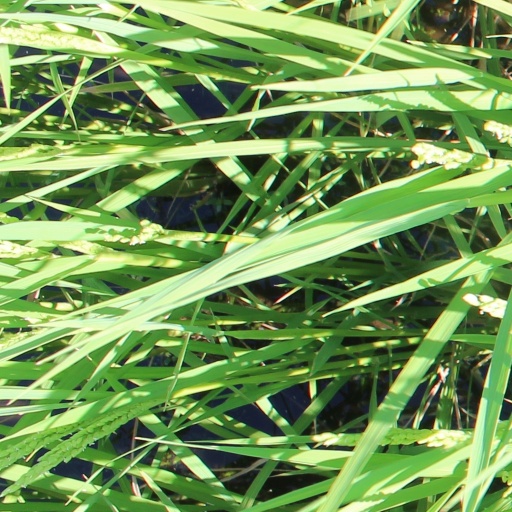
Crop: rice